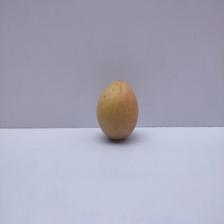
Size: Medium